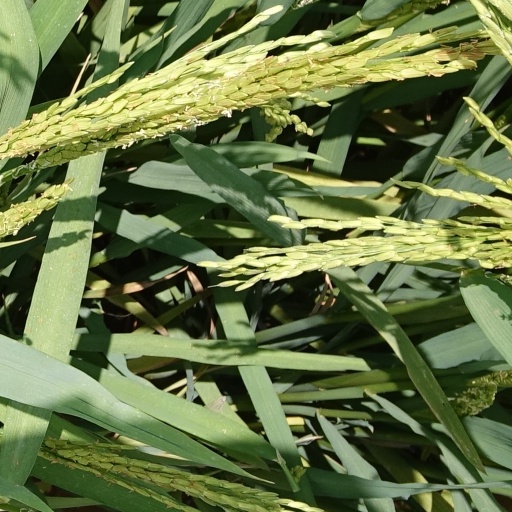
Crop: rice